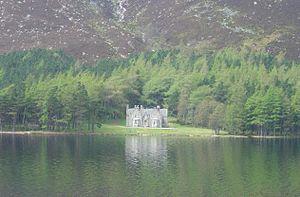
Mohammed Abdul Karim, né en 1863 à Lalitpur en Inde britannique et mort en avril 1909 près d'Agra en Inde, connu comme « le Munshi », est un employé musulman indien de la reine Victoria, qui conquiert l'affection de la souveraine au cours des quinze dernières années de son règne.